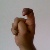
The image shows a hand gesture representing the letter 'X' in Indian Sign Language.